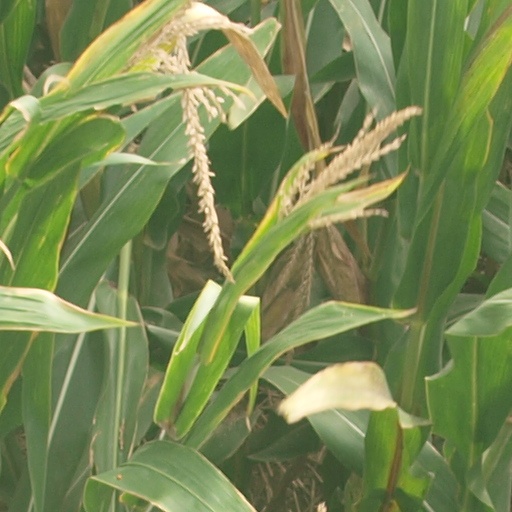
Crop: maize; corn